Caci (fighting)

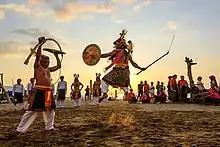
Caci whip fighting is one of the traditional fighting arts of the Manggarai community on Flores Island, East Nusa Tenggara.

Although caci is often considered as somewhat a playful competitive sporting event, it also has a sacrificial function. According to local belief, if the back of a fighter's body gets whipped, there will be a good harvest. The blood dripping from the wound constitutes as an offering to the ancestors for fertility of the soil.